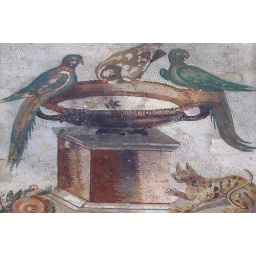
Mosaic depicting birds around a bird bath recovered from Capua Roman 1st century BCE - 1st century CE